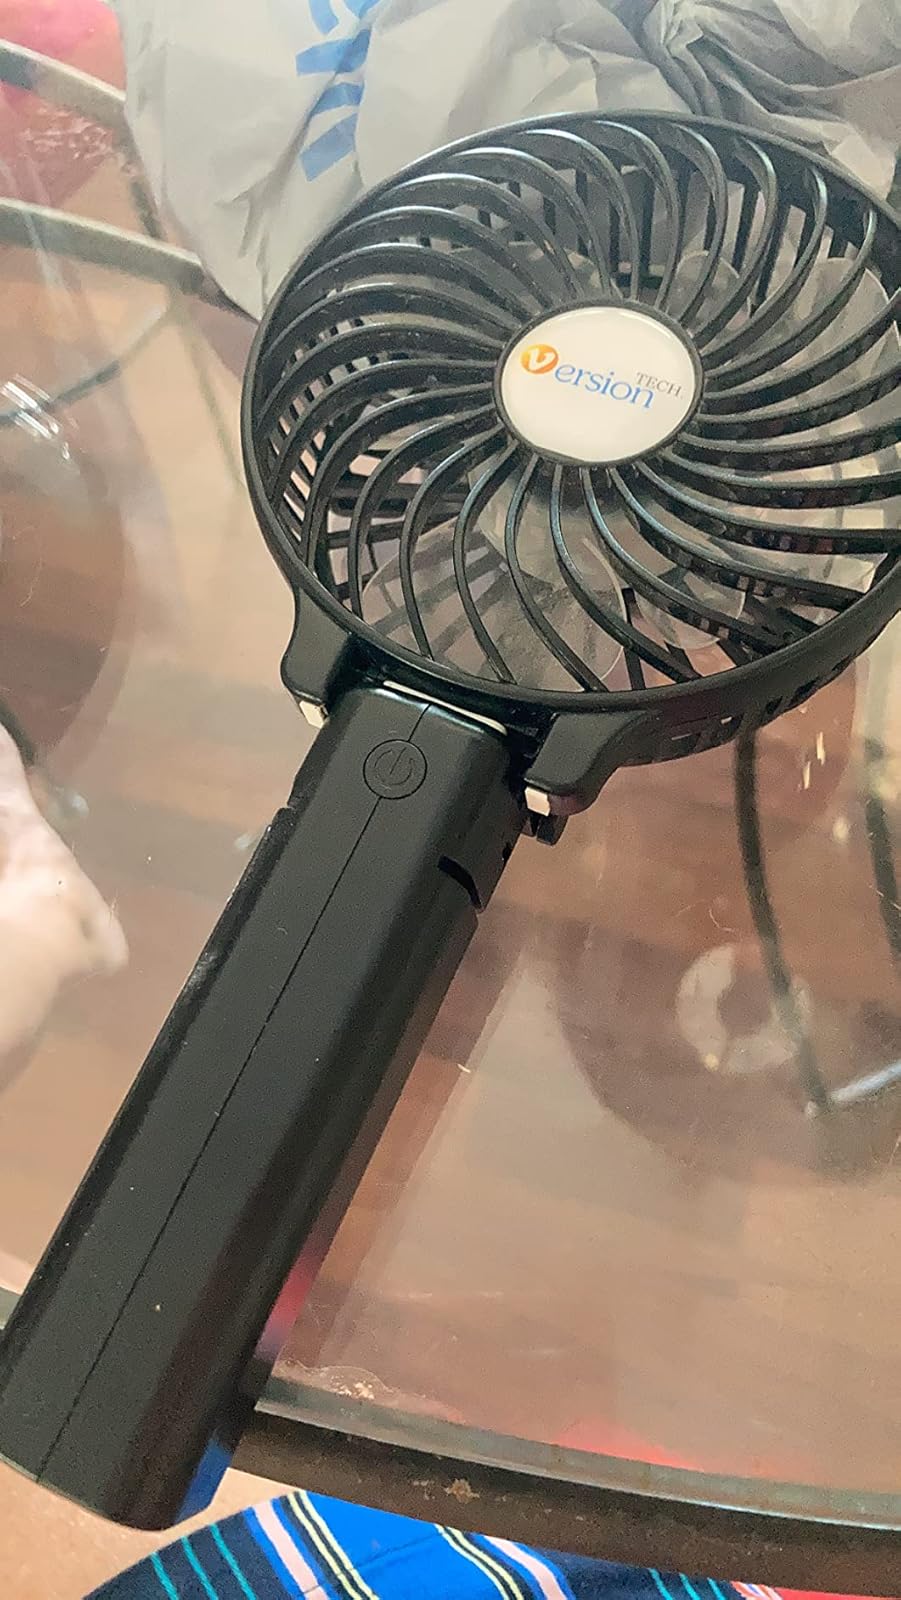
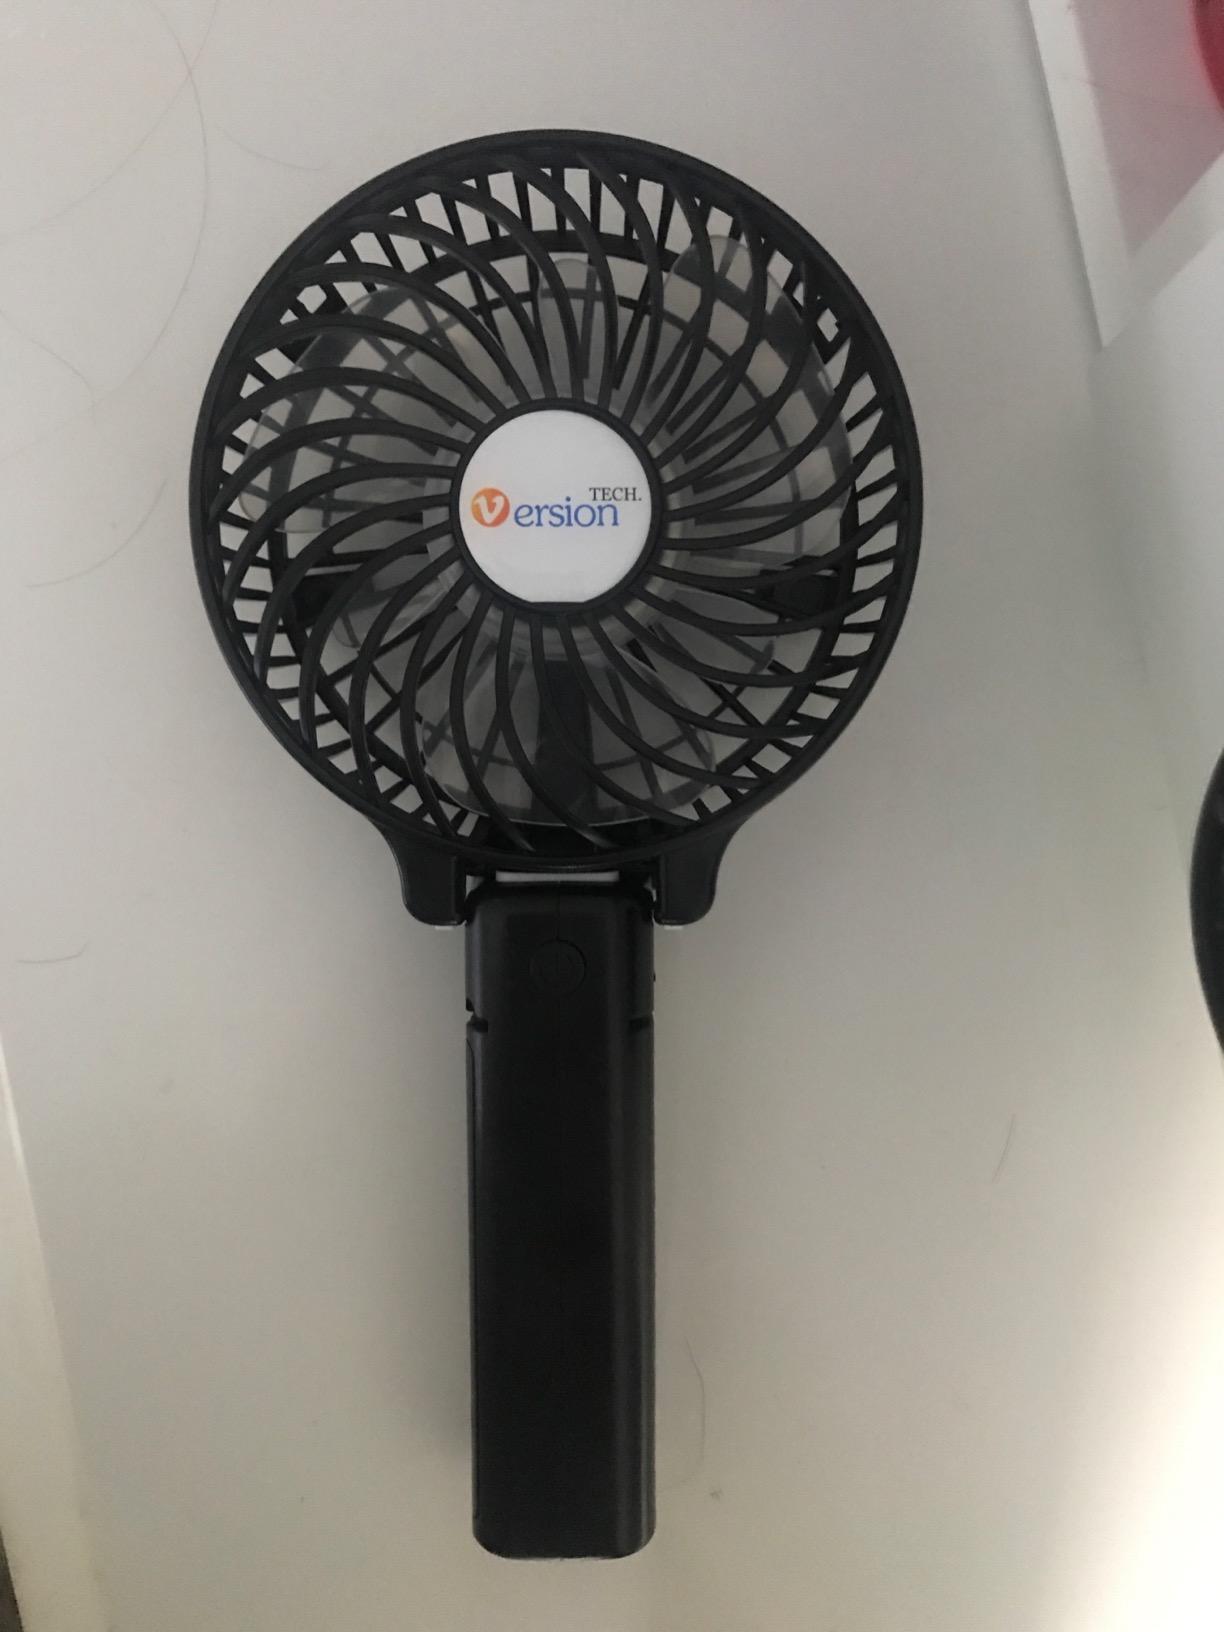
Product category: fan
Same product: yes